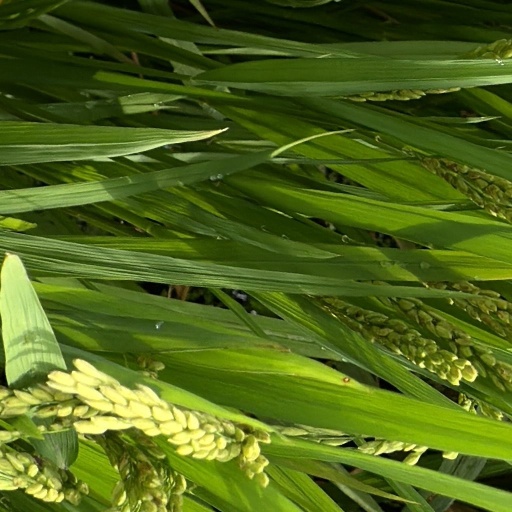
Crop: rice